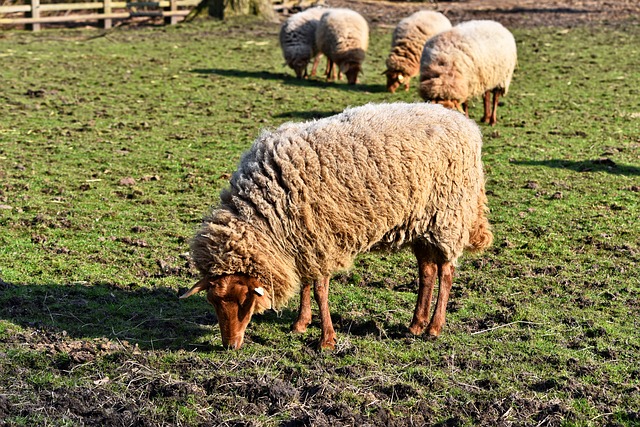
Label: sheep